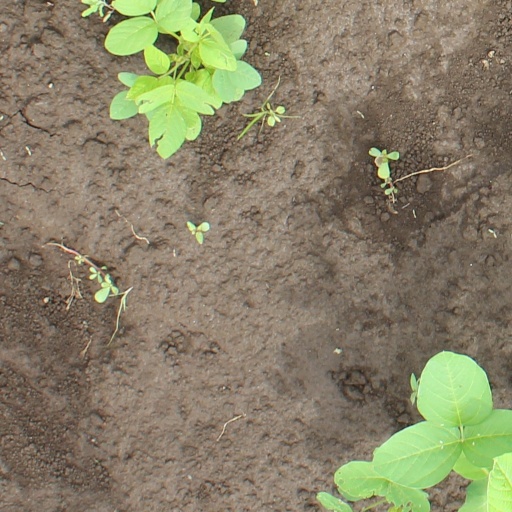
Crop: soybean